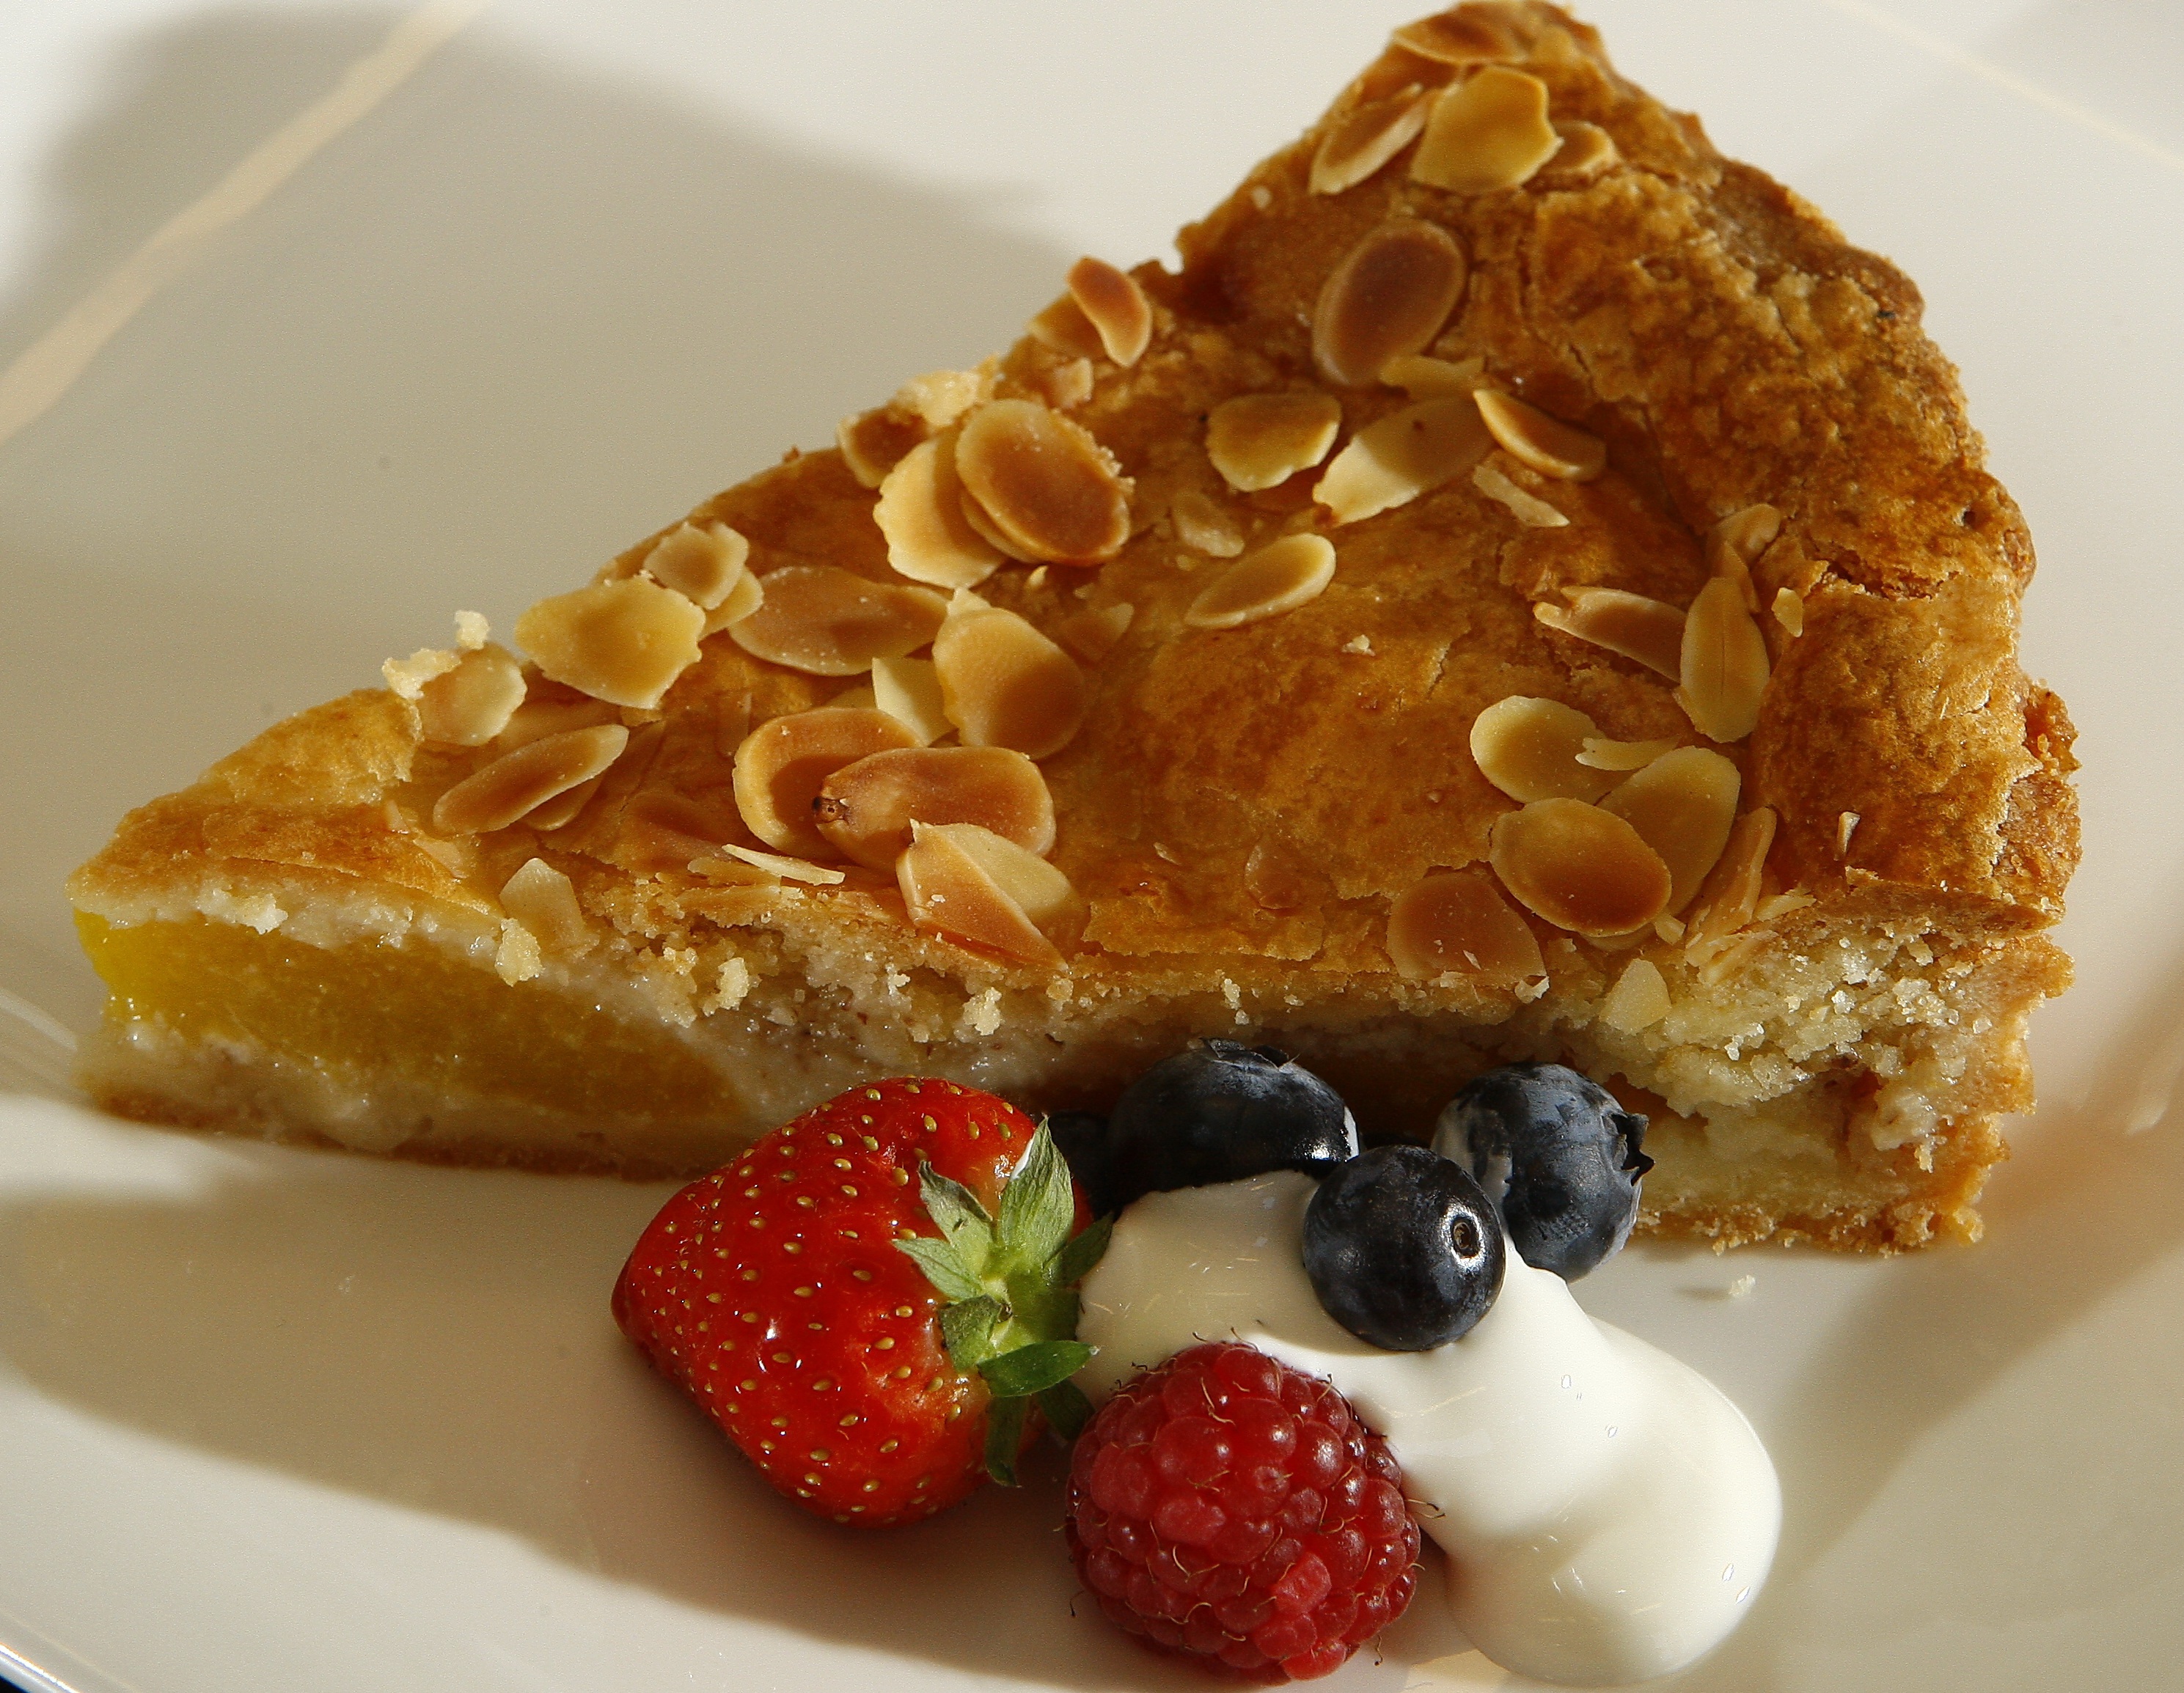
sweet, dish, meal, food, produce, blueberry, craft, breakfast, dessert, pie, pastry, strawberry, baked, garnish, dining, baker, piece, comfort, apple pie, oven, taste, baked goods, served, danish pastry, form baked, sour cream, belgian waffle